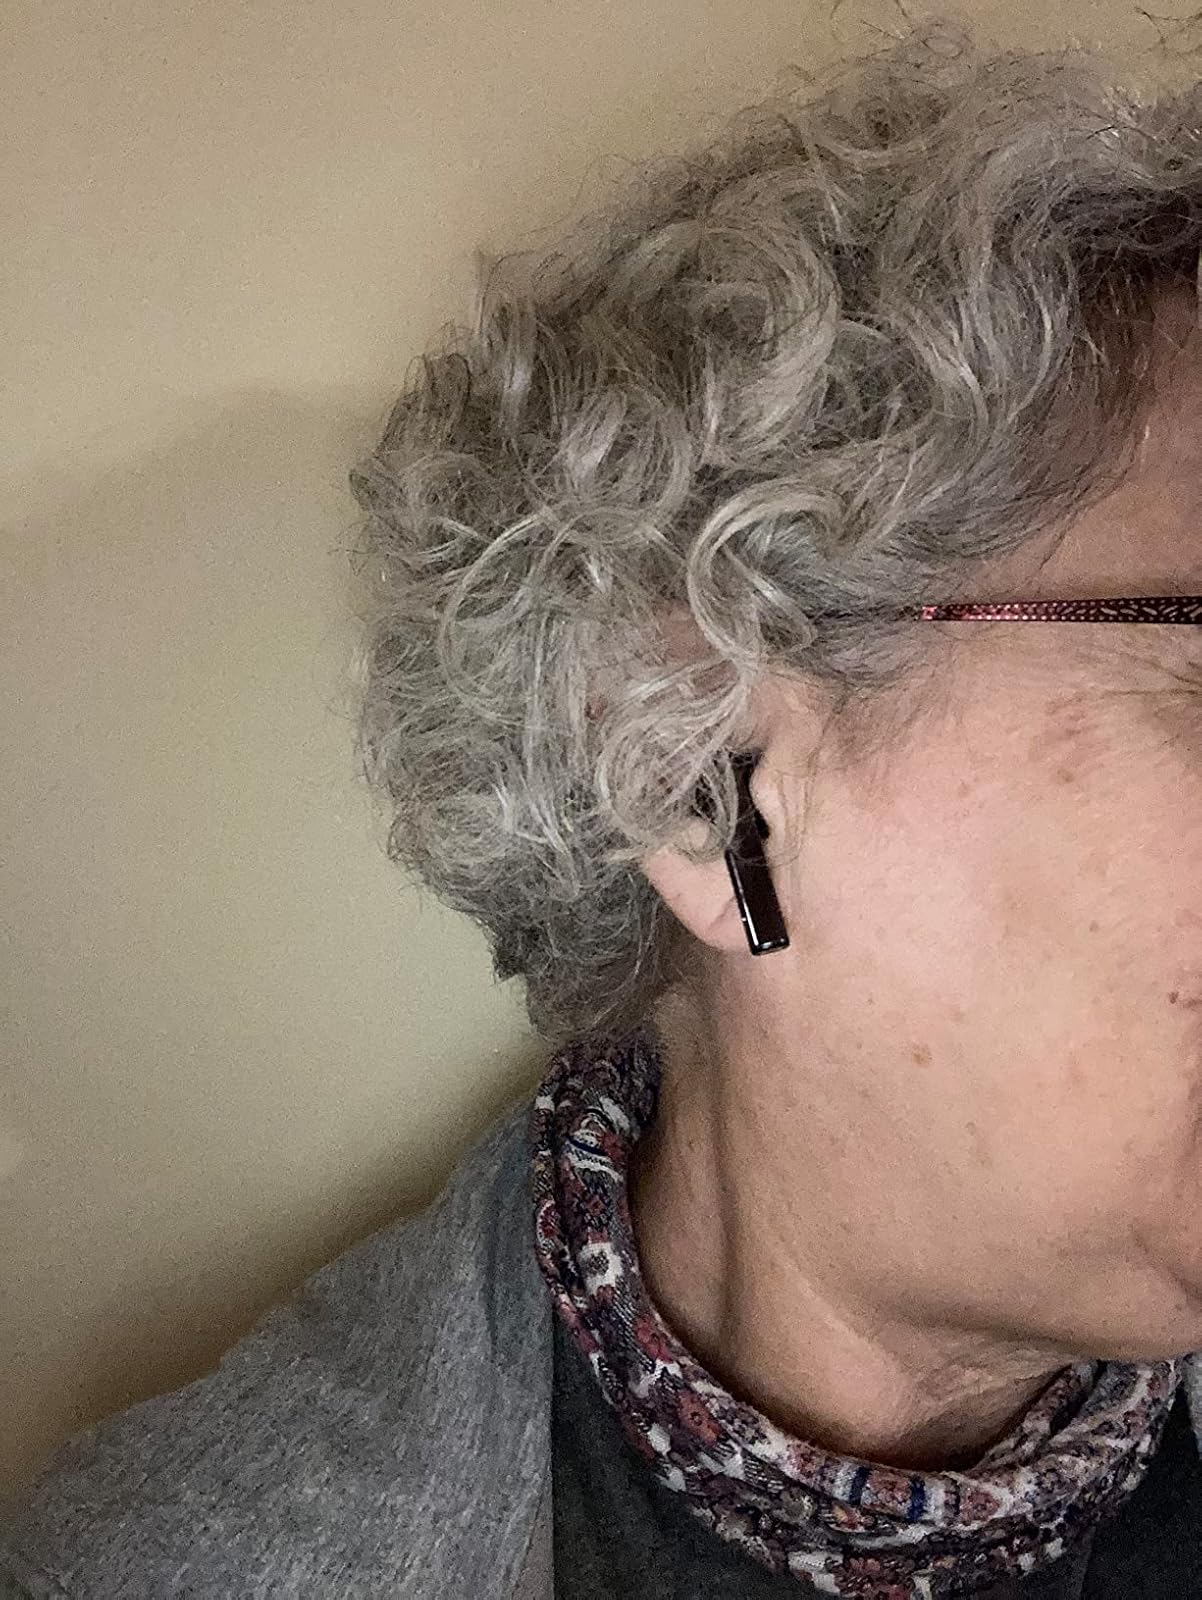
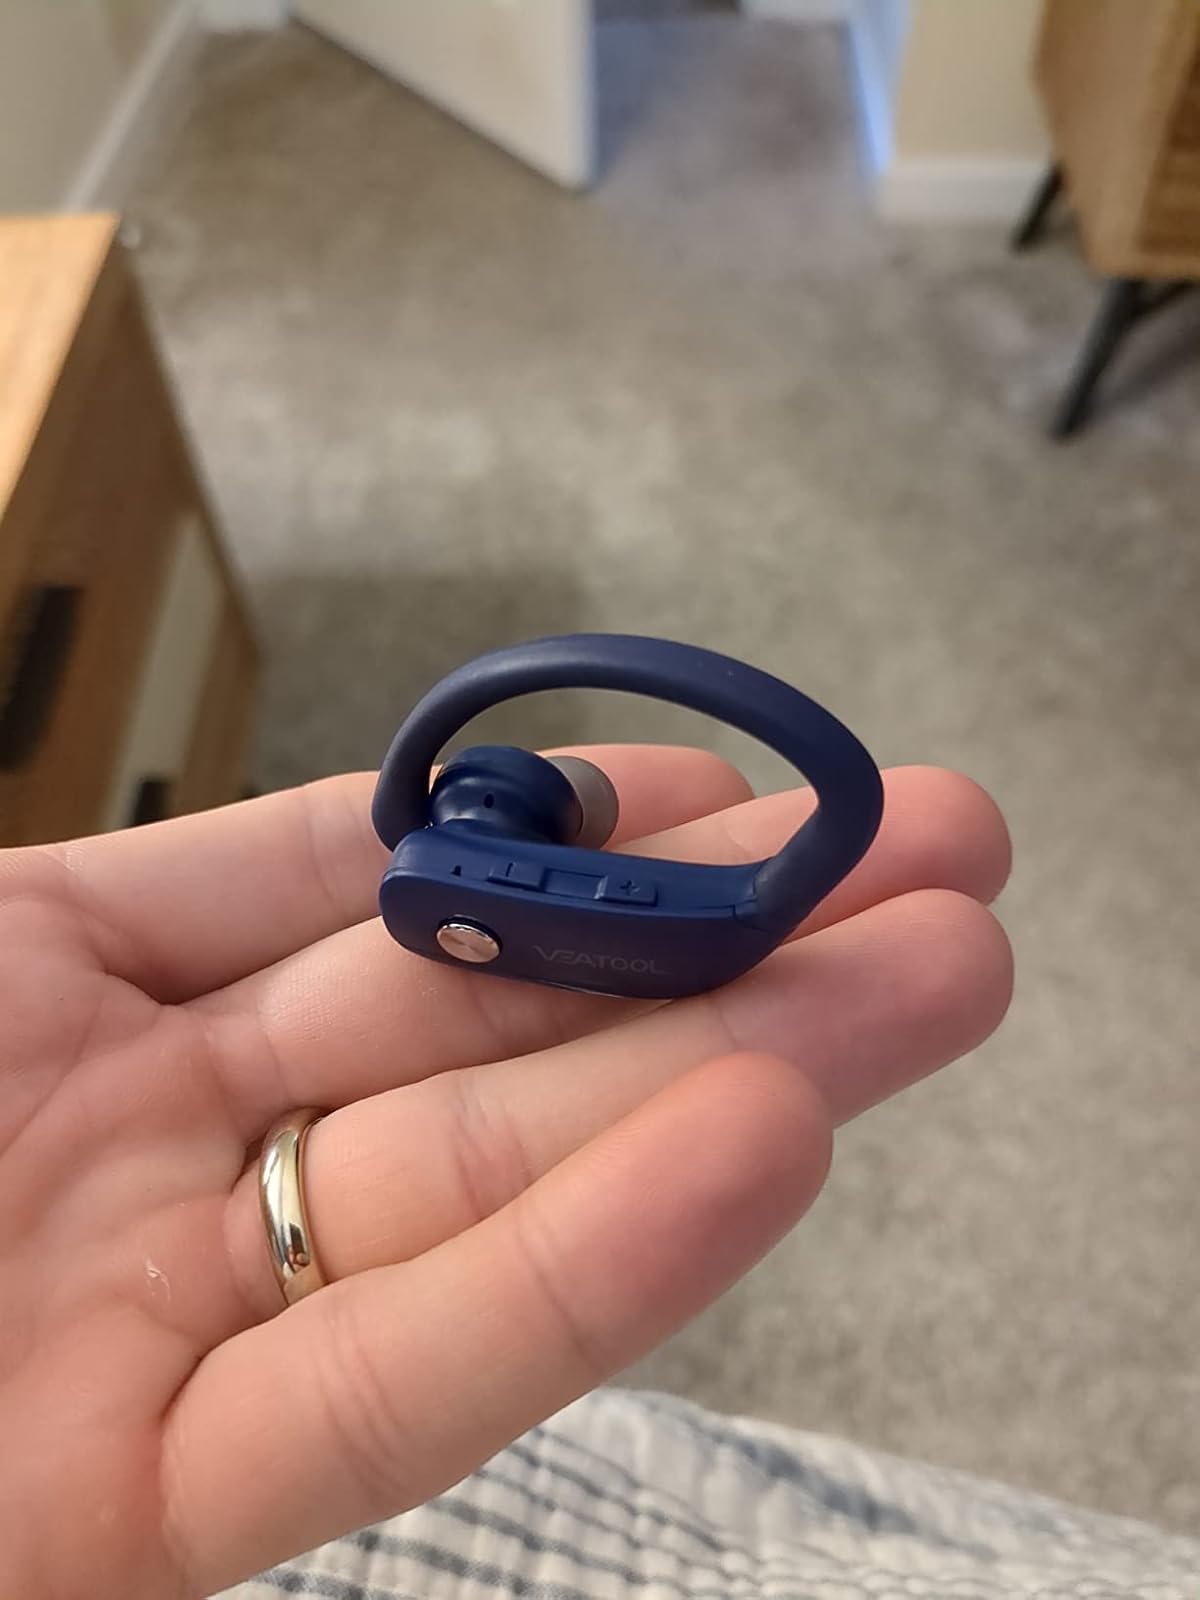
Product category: earbuds
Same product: no